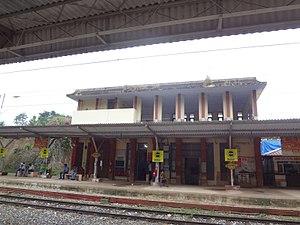
La gare de Neyyattinkara est une gare ferroviaire qui dessert la ville de Neyyattinkara, dans le Sud du Kerala en Inde. Elle se trouve sur la ligne de Thiruvananthapuram à Kanyakumari.